Illinois Route 170

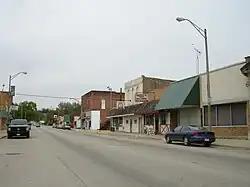
A view of Illinois Route 170 in Seneca, Illinois looking north

Illinois 170 is a rural, two-lane surface road for its entire length. The road crosses Illinois River via a four-span truss bridge. As of May 5, 2006, the Illinois Department of Transportation is looking to replace the 74-year-old bridge. The old bridge was imploded on November 18, 2010.